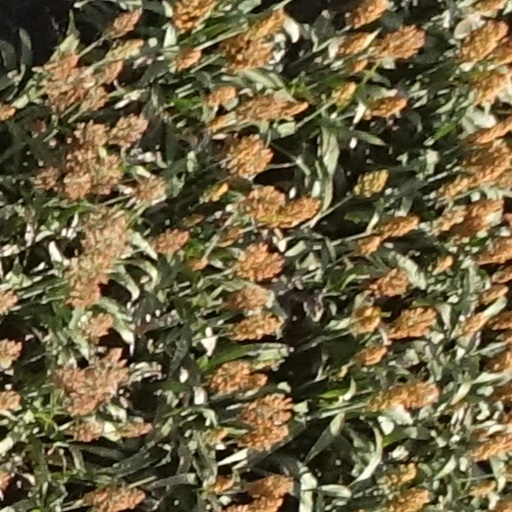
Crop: sorghum